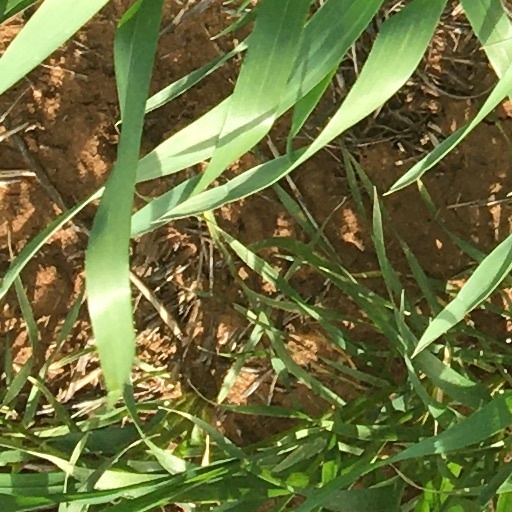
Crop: wheat